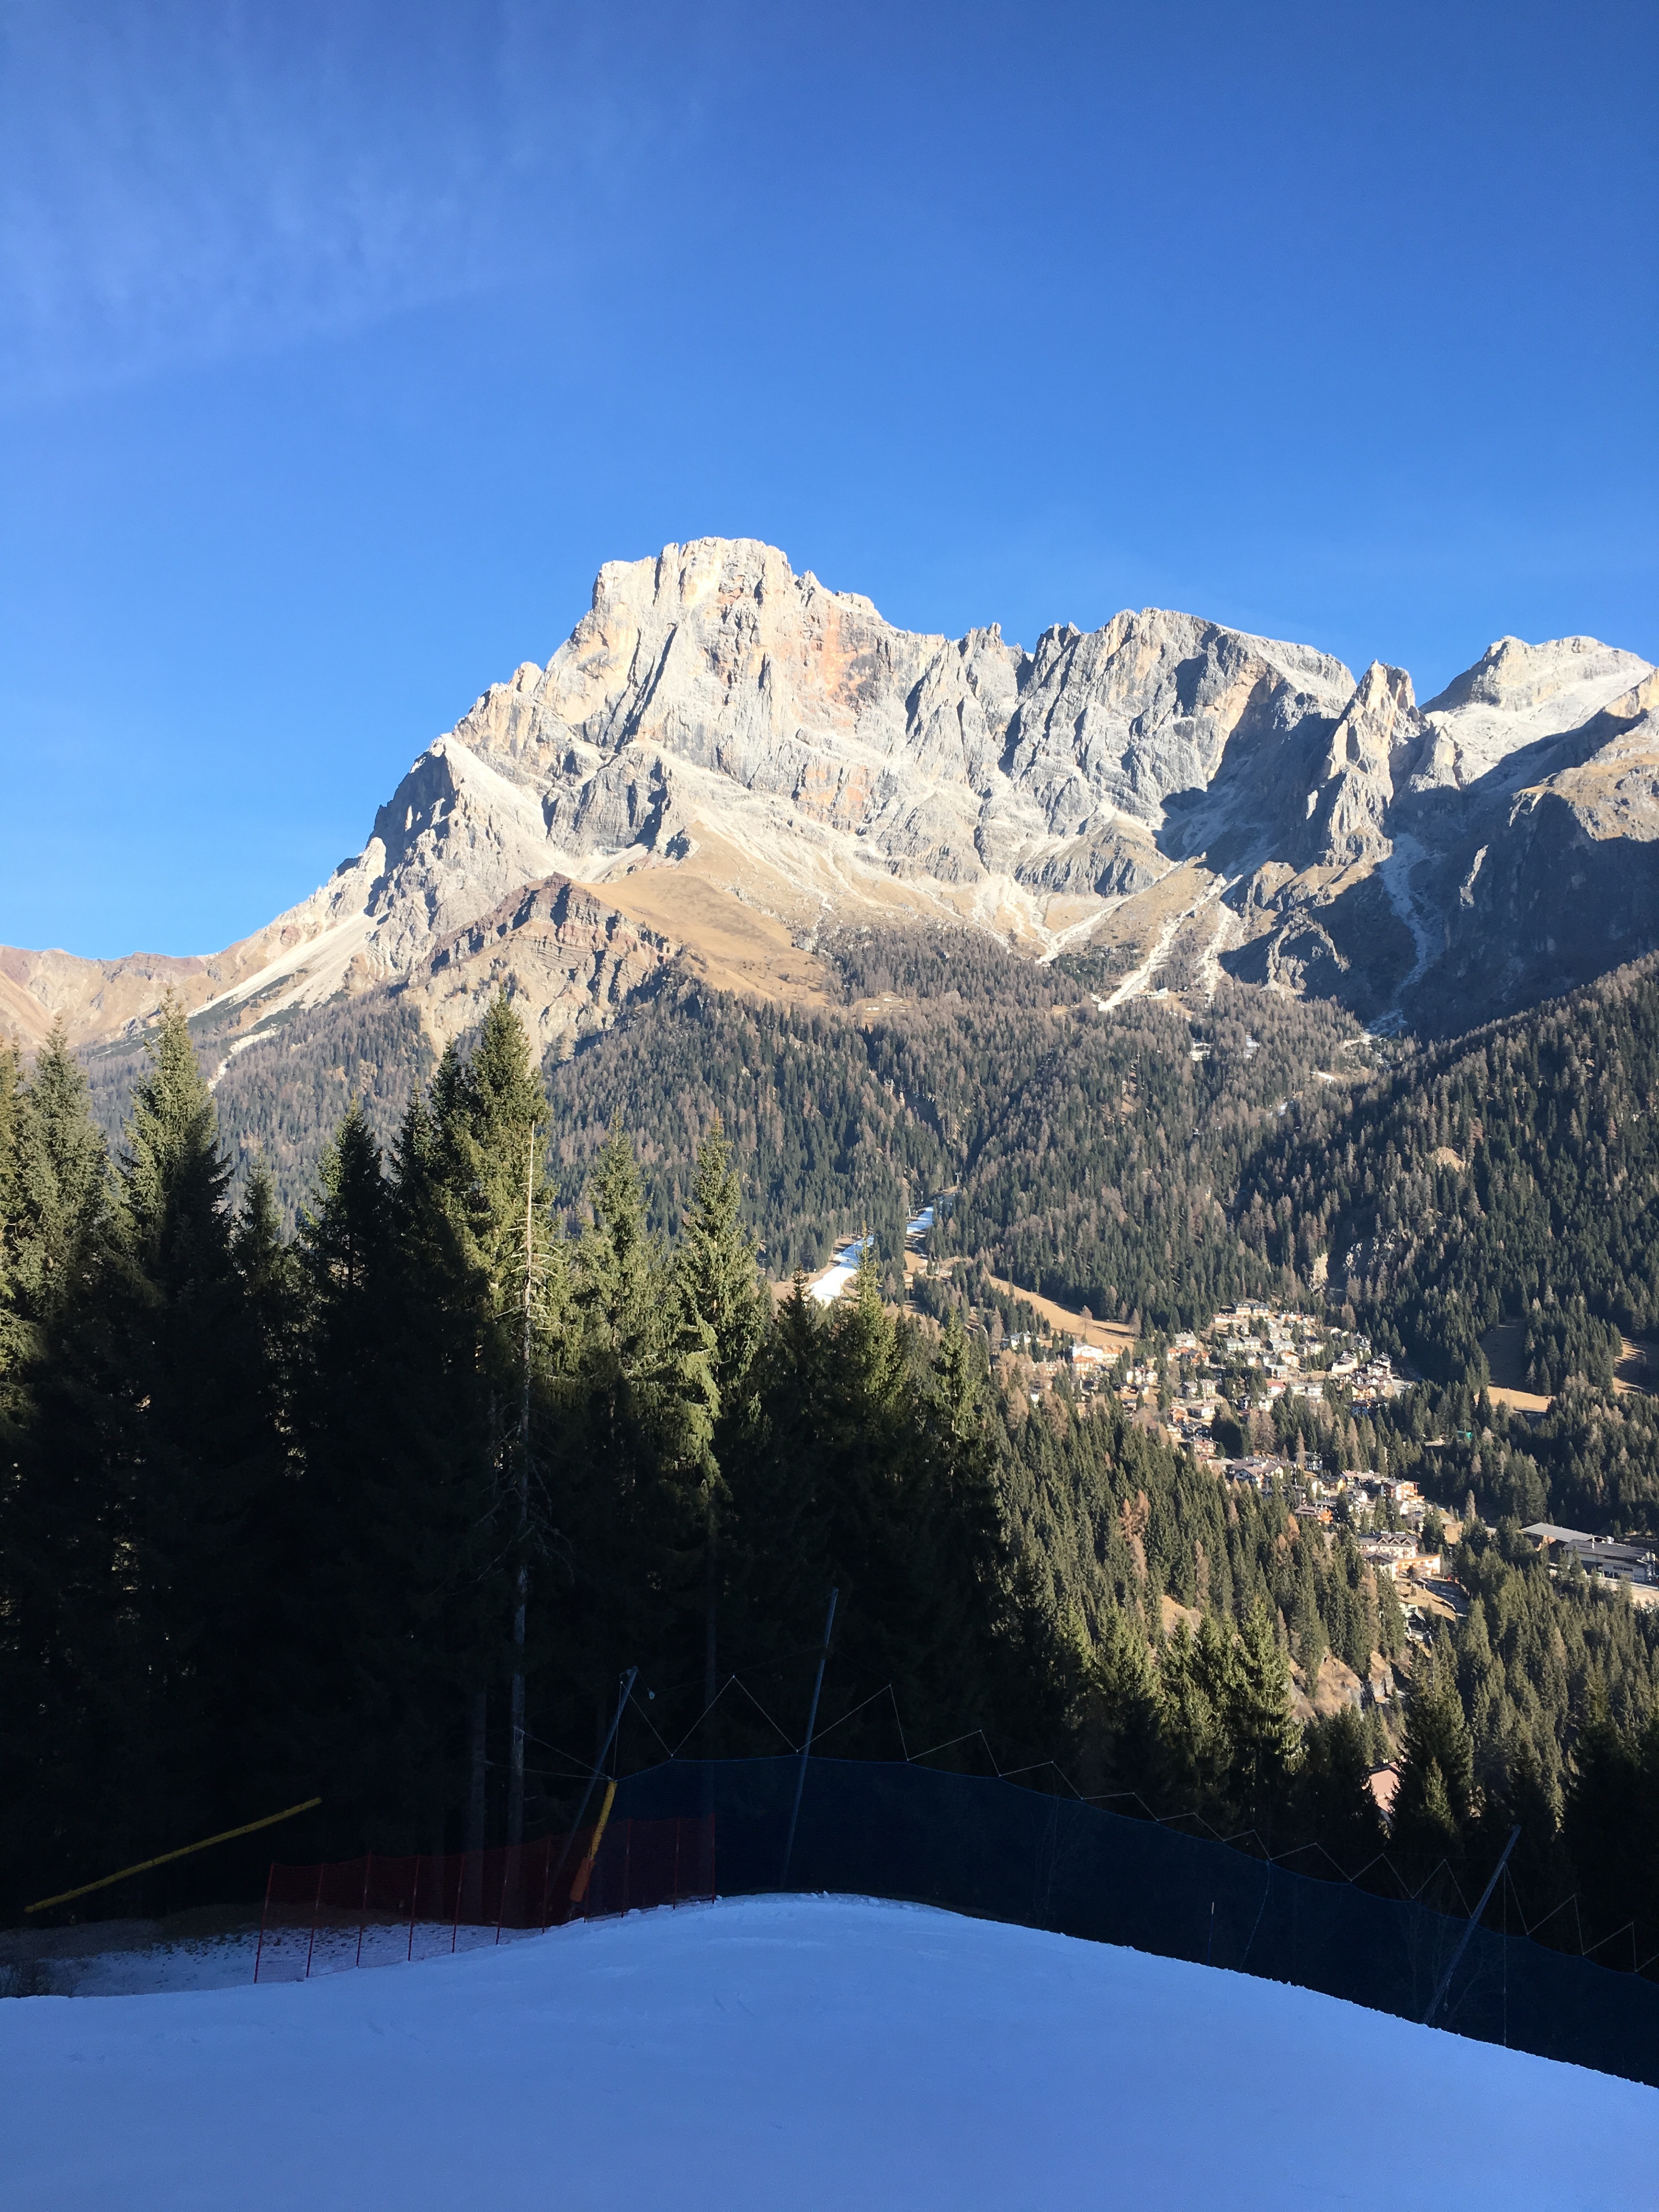
landscape, tree, nature, wilderness, mountain, snow, winter, lake, mountain range, reflection, weather, italy, trip, season, ridge, summit, wander, alps, views, himmel, dolomites, landform, mountain pass, geographical feature, mountainous landforms